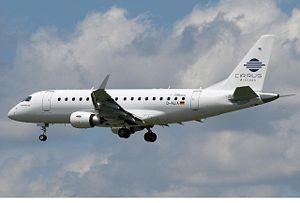
Cette photo à été prise le 12 mai 2006 à Francfort en Allemagne. Je suis le photographe
Cirrus Airlines était une compagnie aérienne allemande, créée en février 1995 par Gerd Brandecker, qui était basée à l'aéroport de Mannheim et qui a obtenu sa licence pour assurer des vols réguliers en mars 1998.